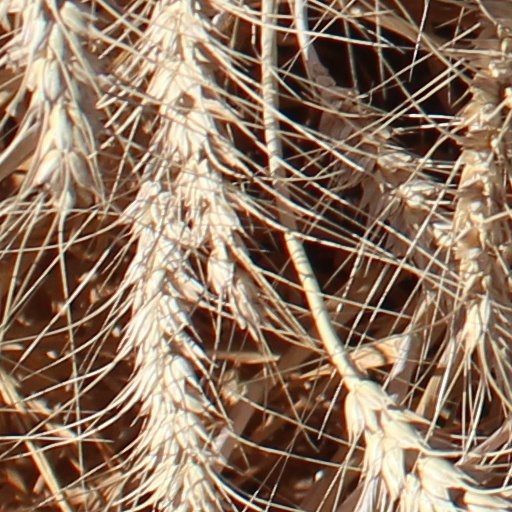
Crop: wheat